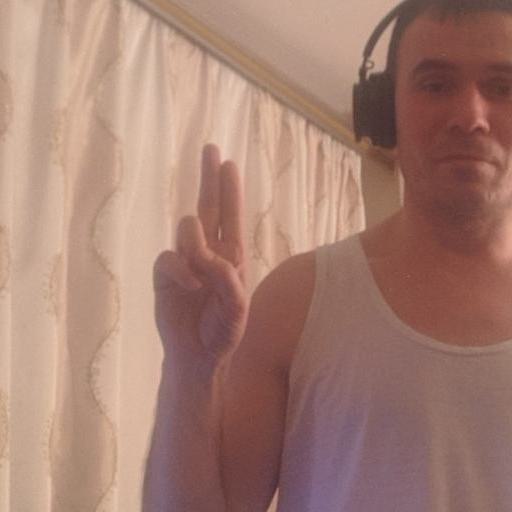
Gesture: two_up